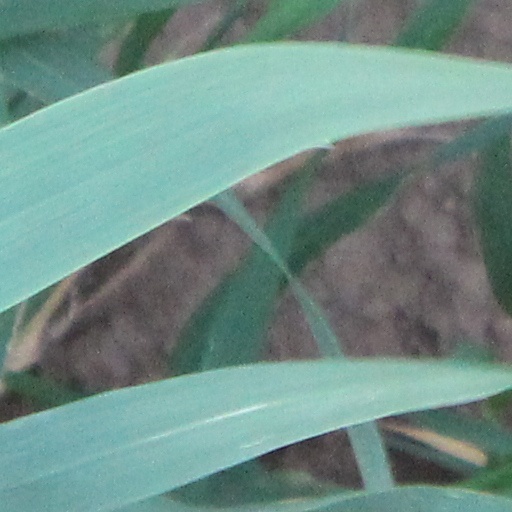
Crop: wheat